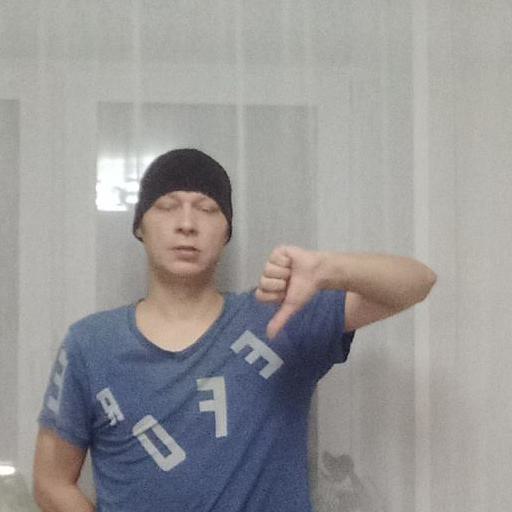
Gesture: dislike